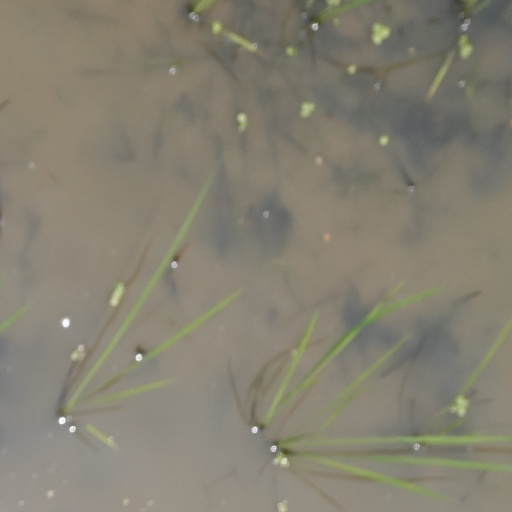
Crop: rice